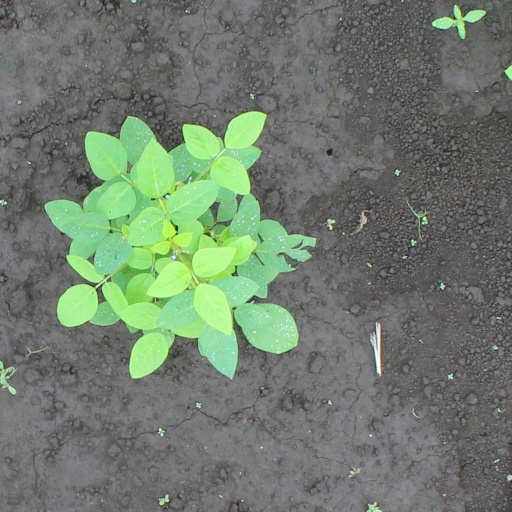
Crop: soybean